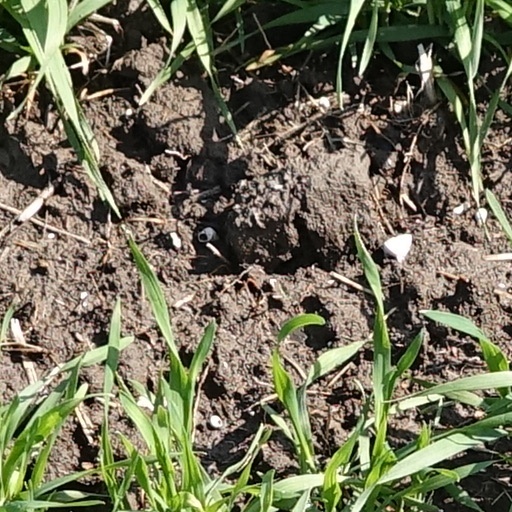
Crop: wheat